May Day (short story)

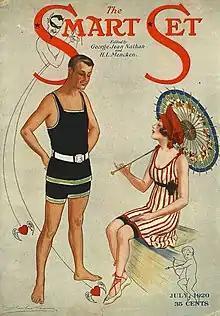
First published in the July 1920 issue of "The Smart Set"

"May Day" is a short story by American writer F. Scott Fitzgerald published in "The Smart Set" in July 1920. The story was included in his 1922 short story collection "Tales of the Jazz Age". The plot follows a blithe coterie of privileged Yale alumni who meet for a social dance during the May Day riots of 1919. The riots erupted in multiple cities including New York City and Cleveland when thousands of socialists protested the conviction of Eugene Debs and mounted police suppressed the large rallies.